Metal Gear Solid 4: Guns of the Patriots

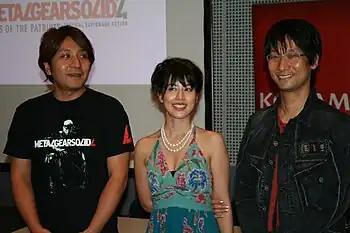
From the left to right: Kenichiro Imaizumi (producer), Yumi Kikuchi (Raging Raven character of The Beauty and the Beast Unit, voice, and motion capture actress), Hideo Kojima (producer, director, and writer) at the Games Convention 2007.

"Metal Gear Solid 4" started development due to fan demand. Series creator Hideo Kojima had previously directed the prequel "", which was meant to end the series. People's demand to have a sequel to "" and clear the mysteries Kojima wanted to leave to the players' interpretations resulted in the making of "Metal Gear Solid 4". Kojima announced that he would be retiring as director of the "Metal Gear" series after "", and would leave his position open to another person for "Metal Gear Solid 4". As a joke, the new director was announced as Alan Smithee; in "R", a 400-page book bundled with "Metal Gear Solid 3"s Japanese Premium Package, the director was revealed to be Shuyo Murata, co-writer of "Snake Eater" and director of "". He also contributed easter eggs to "Sons of Liberty" and "Metal Gear: Ghost Babel". It was announced that Kojima would be co-directing the game with Murata after substantial negative fan reaction, including death threats.